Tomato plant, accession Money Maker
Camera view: vertical (180 deg); turntable rotation: 30 degrees
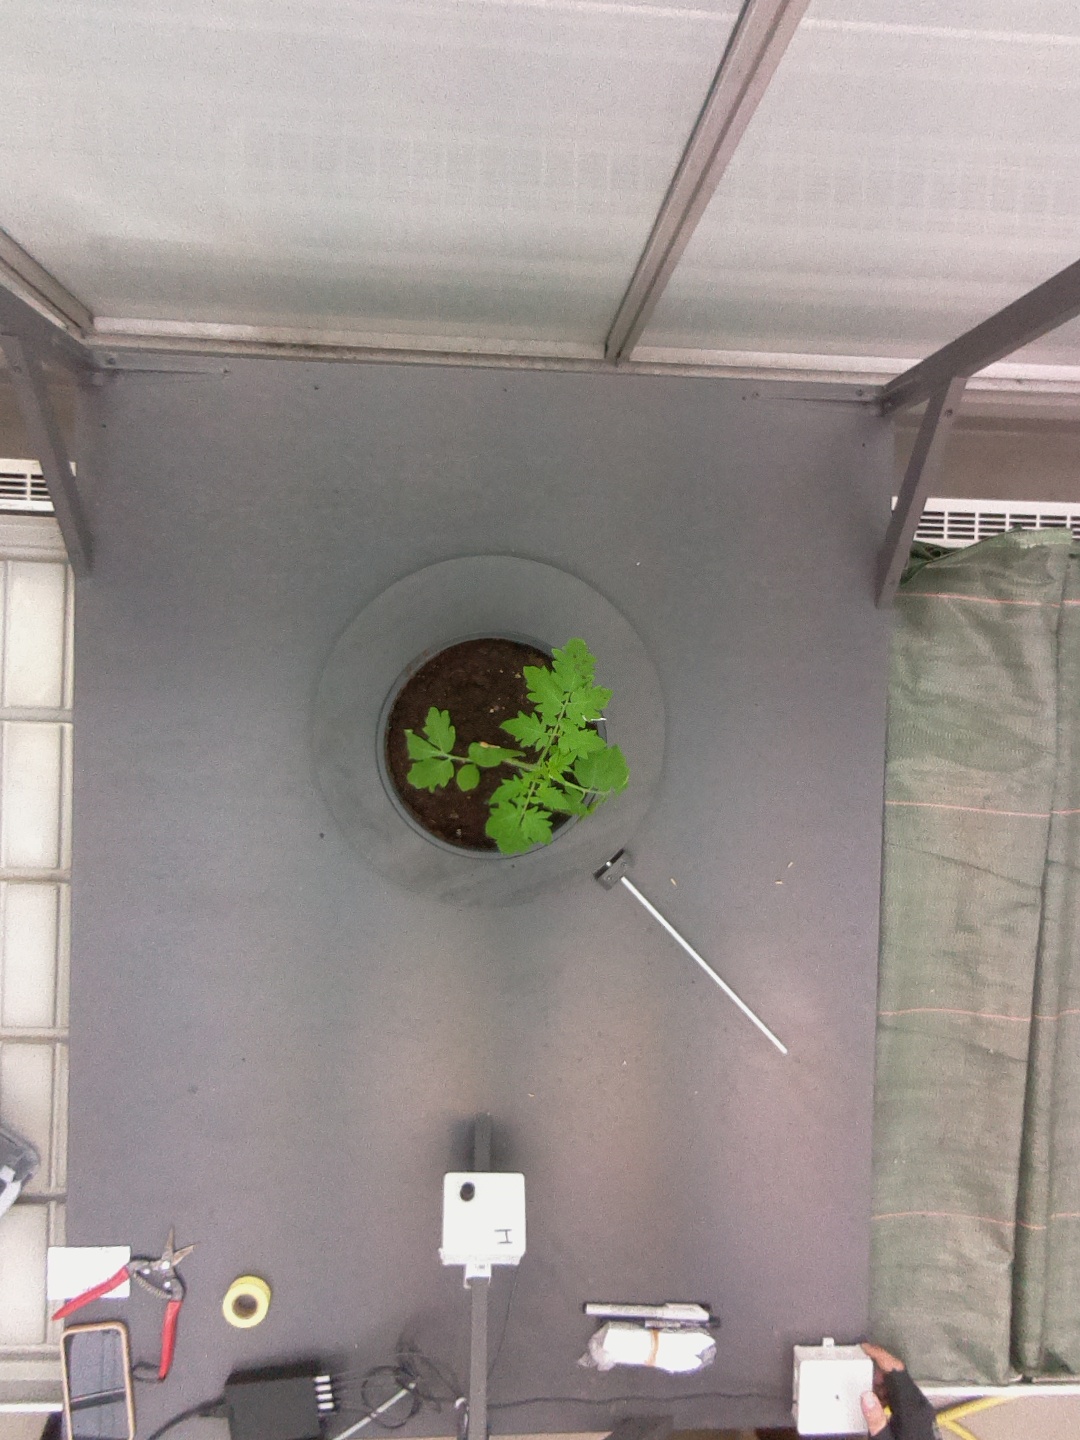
BBCH growth stage 13: 6 of true leaves visible